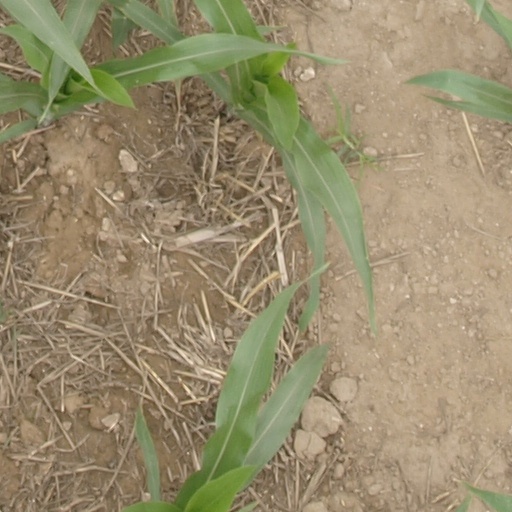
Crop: maize; corn